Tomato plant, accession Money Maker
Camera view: horizontal (90 deg, fisheye); turntable rotation: 30 degrees
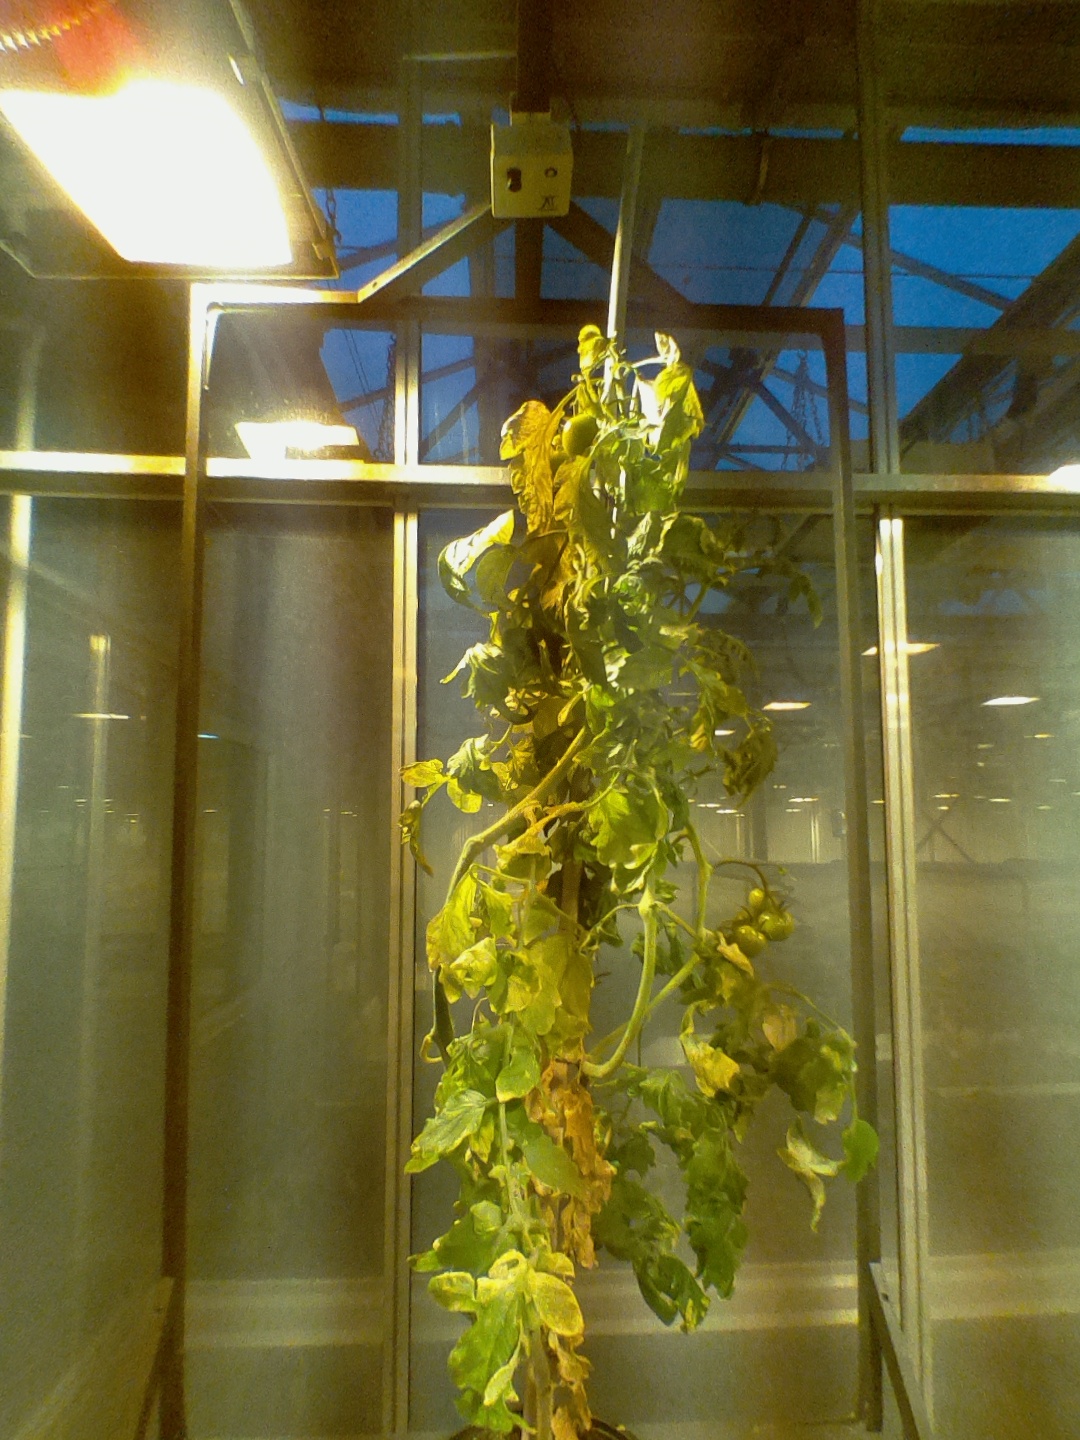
BBCH growth stage 79: 90% -100% of final fruit size